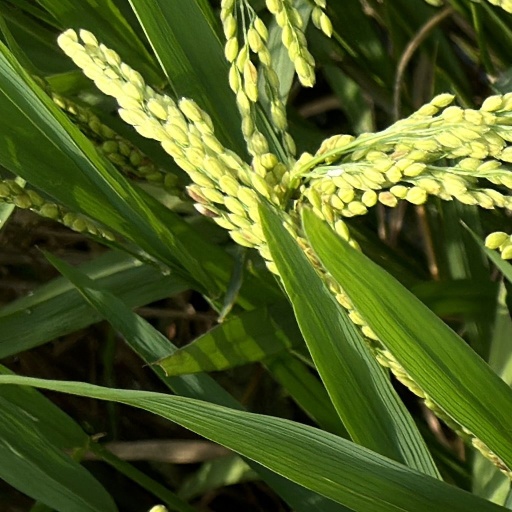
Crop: rice